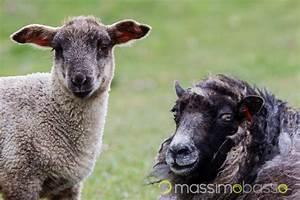
sheep